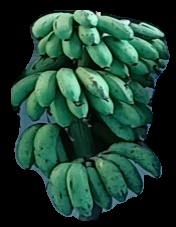
Variety: rasbale
Grade: grade2